Cape Town Railway & Dock 0-4-0T

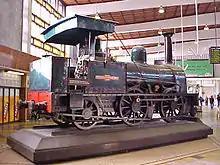
The engine "Blackie", 24 August 2003

The inscription on the plaque, however, is untrue. An engraving, depicting the arrival of the inaugural train at Wellington Station, shows the train behind one of the eight 0-4-2 tender locomotives.